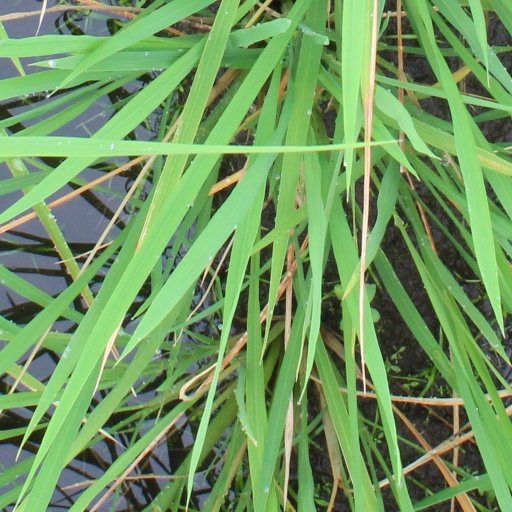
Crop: rice